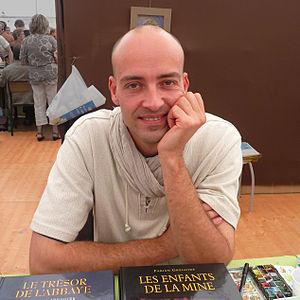
Fabian Grégoire en dédicace dans le cadre du ""Livre sur la Place"", Nancy, septembre 2011"
Fabian Grégoire, né le 17 octobre 1975 à Nivelles en Belgique, est un auteur d’albums de littérature pour jeunesse.